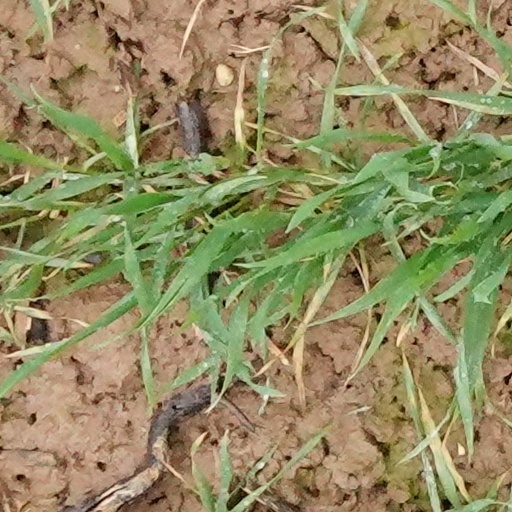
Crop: wheat